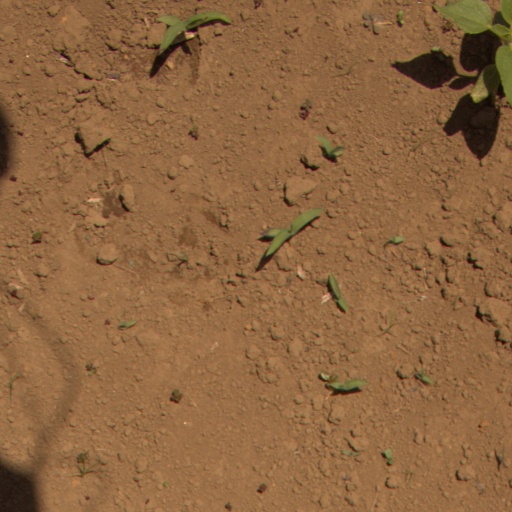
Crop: Jerusalem artichoke